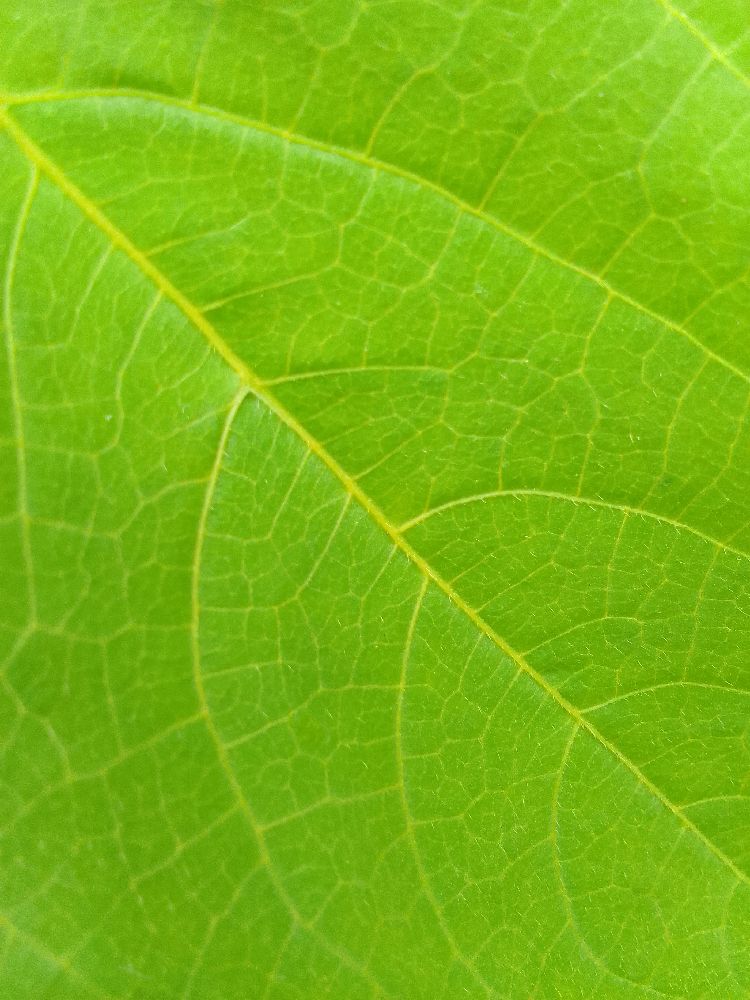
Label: healthy